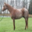
Label: horse